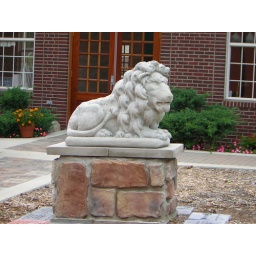
A neat lion statue I spotted while walking around Brighton Michigan.